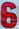
Number: 6